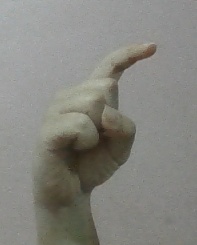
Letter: ra